Archer Avenue lines

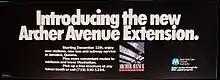
This poster from 1988 was posted on buses and in subway cars to announce the opening of the Archer Avenue Line.

In June 1986, CTL issued a final report that found that the tunnels of the Archer Avenue and 63rd Street Lines were structurally sound. The report had been ordered by the MTA after UMTA stopped payments on $75 million in grants for the projects, which were 90 percent complete. While the grants were frozen, for a year, the MTA spent $22 million of its own funds to complete existing contracts and to maintain them. The study was requested to show that it was possible to fix leaks and cracks in both projects and an improperly altered ceiling girder in the 63rd Street Tunnel. If the study was approved, work projected to resume in January. It found that there were minor flaws in the projects, such as flaking concrete on a portion of the Archer Avenue tunnel wall, and uneven welds in the altered girder in the 63rd Street Tunnel. The report recommended some rewelding, the removal of stalactites, filling air pockets in some sections of concrete, the removal of debris, waterproofing, and the use of weak electrical charges to prevent corrosion of steel beams.